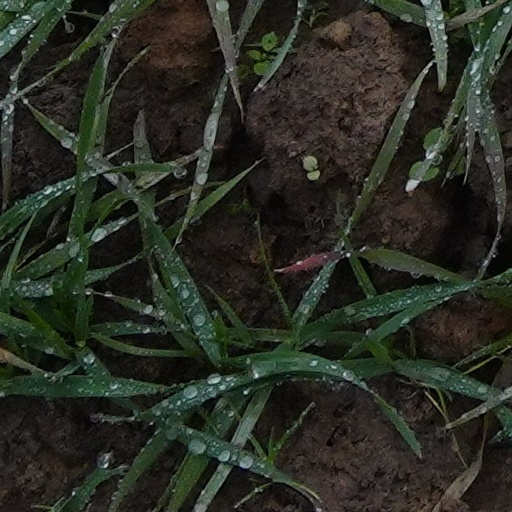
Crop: wheat